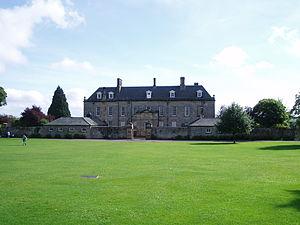
Sir William Blackett, 1ᵉʳ baronnet est un propriétaire foncier et un homme politique qui siège à la Chambre des communes à trois reprises entre 1685 et 1705.
Sir William Blackett, 2ᵉ baronnet de Newcastle-upon-Tyne, de Pilgrim Street à Newcastle-upon-Tyne et de Wallington Hall, à Northumberland, est un propriétaire britannique et un politicien conservateur qui siège à la Chambre des communes de 1710 à 1728.
Cette liste des musées du Northumberland, Angleterre contient des musées qui sont définis dans ce contexte comme des institutions qui recueillent et soignent des objets d'intérêt culturel, artistique, scientifique ou historique. leurs collections ou expositions connexes disponibles pour la consultation publique. Sont également inclus les galeries d'art à but non lucratif et les galeries d'art universitaires. Les musées virtuels ne sont pas inclus.